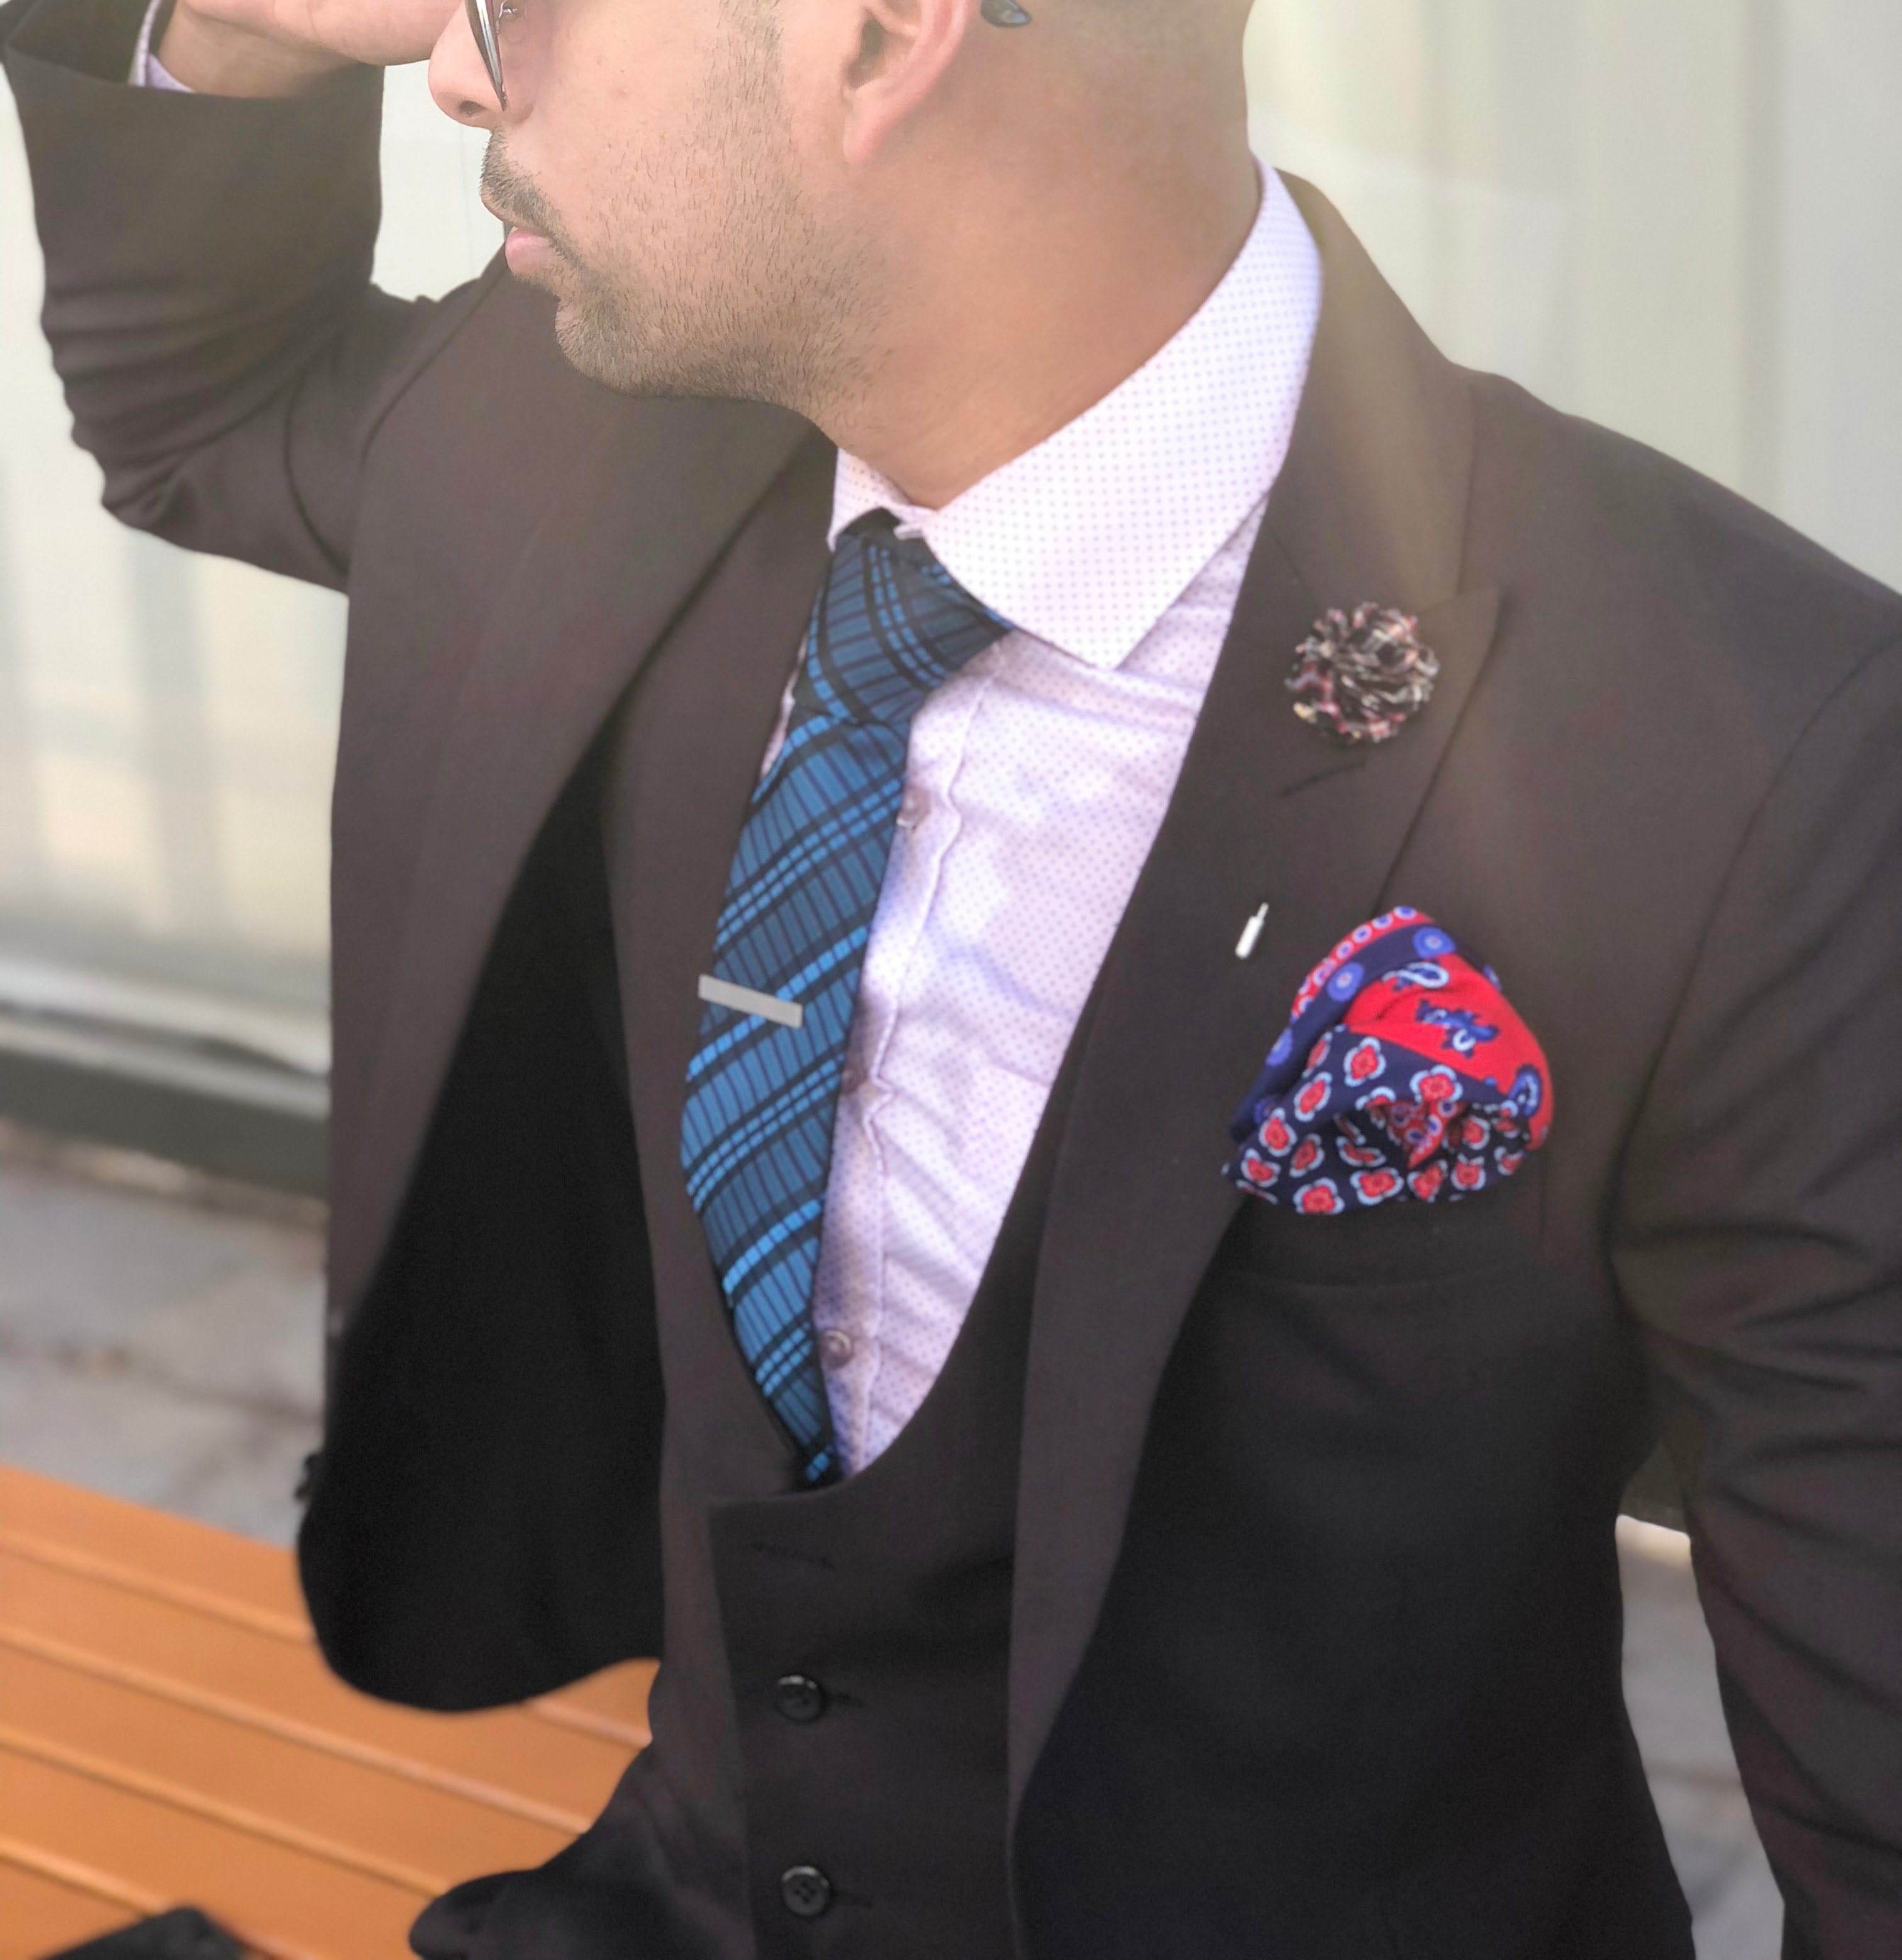
suit, necktie, formal wear, blazer, tuxedo, gentleman, outerwear, dress shirt, neck